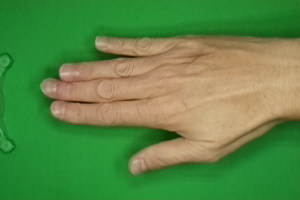
Label: paper